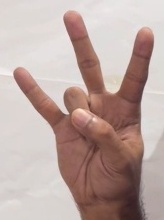
ASL sign: 7